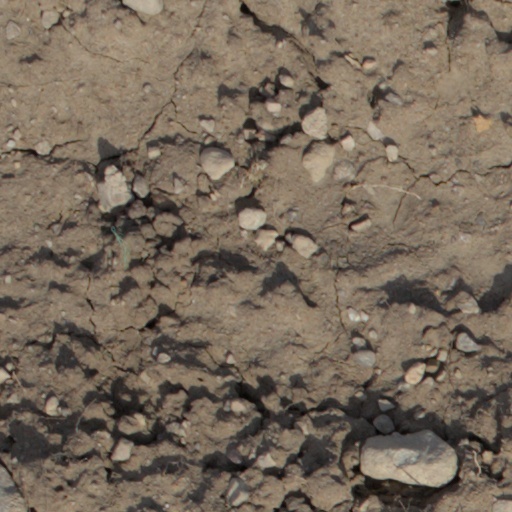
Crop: wheat